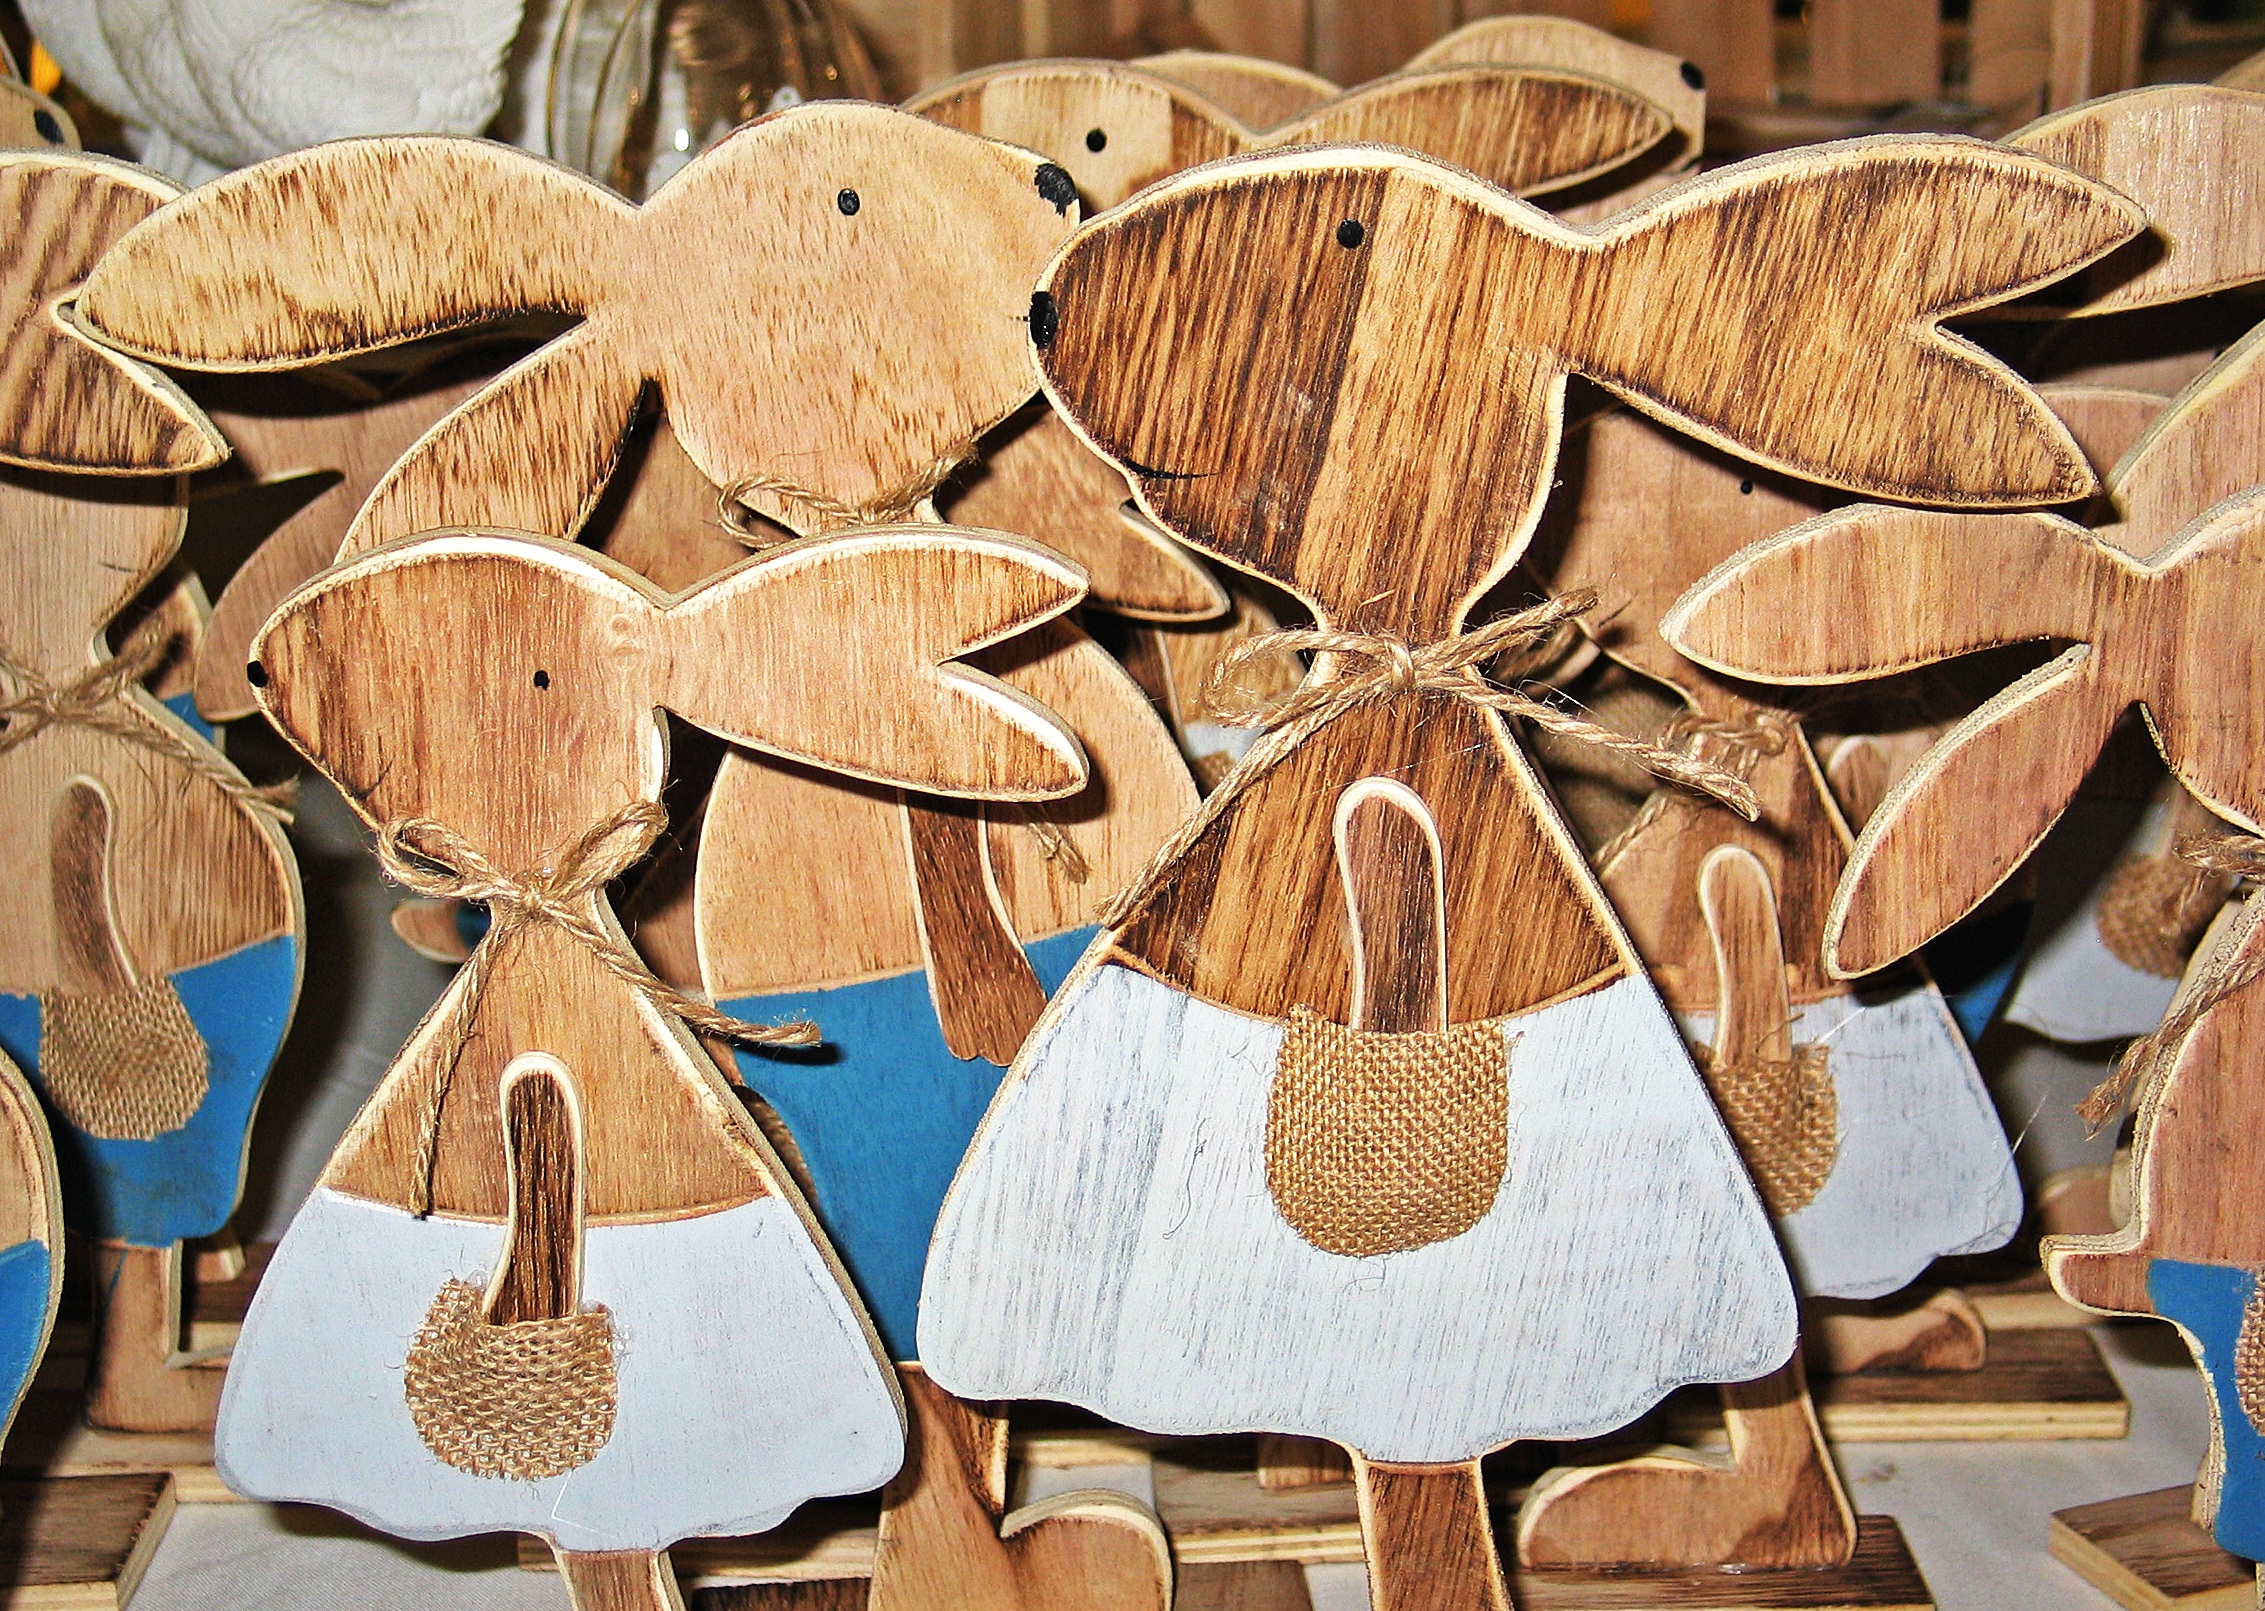
wood, decoration, spring, rabbit, deco, cheerful, art, figure, decorative, funny, easter, easter bunny, easter egg, happy easter, easter theme, easter greeting, rabbit family, dekohasen, holzdeko, hare mother, hare child, easter bunny family